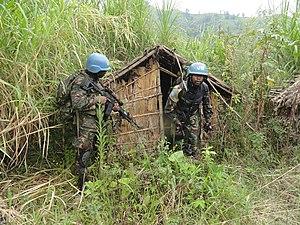
Des soldats de la force spéciale tanzanienne fouillant une cachette de présumés rebelles des FDLR, pendant l'opération BRONCO en décembre 2016, dans la forêt de KALIMA (région de RUTSHURU). Photo MONUSCO Forces/FIB-TANZBATT